Sootoro

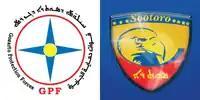
Logos of the GPF (left) and Sootoro (right)

The Gozarto Protection Forces (GPF) and Sootoro, united as one organisation, was an Assyrian regional militia based in Qamishli and Al-Hasakah Governorate, Syria. The force composed primarily of local Assyrians and some Armenians, founded after the outbreak of the Syrian Civil War that began in 2011. Sootoro claimed to be affiliated with the Civil Peace Committee for Syriac Orthodox. The Qamishli Sootoro was aligned with the Ba'athist government of Bashar al-Assad.